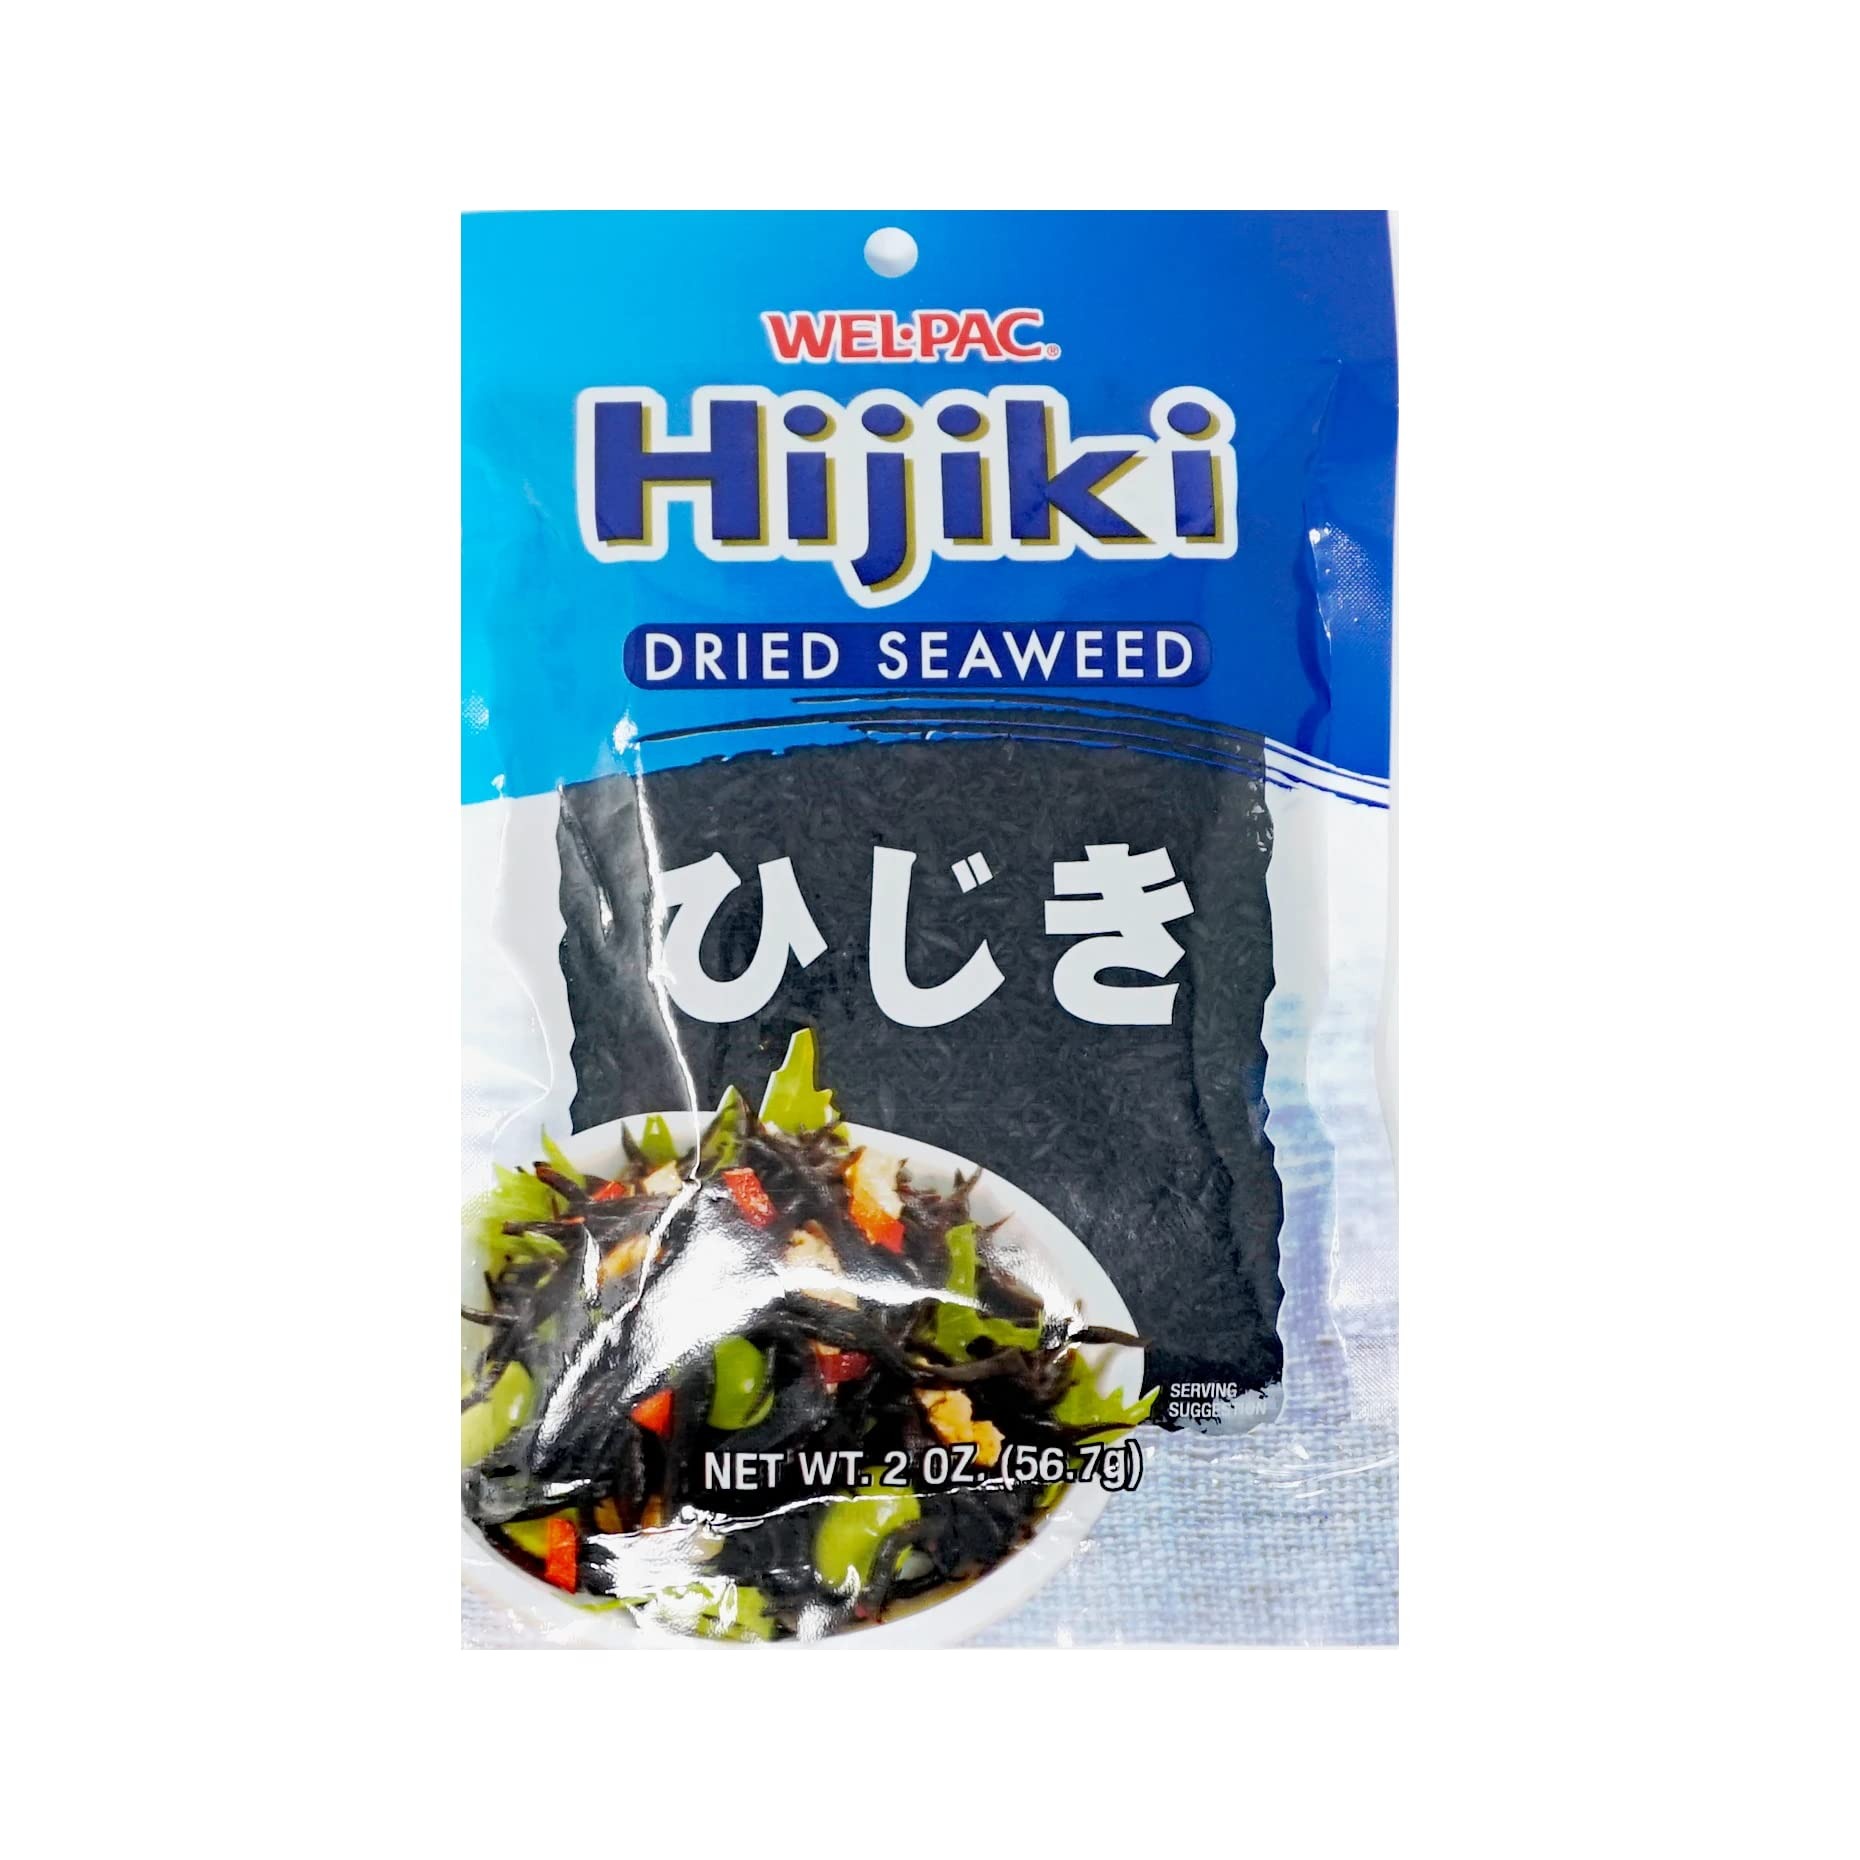
Item Name: Wel-pac Hijiki (Dried Seaweed) 2 Oz.
Value: 2.0
Unit: Fl Oz

Price: 6.1